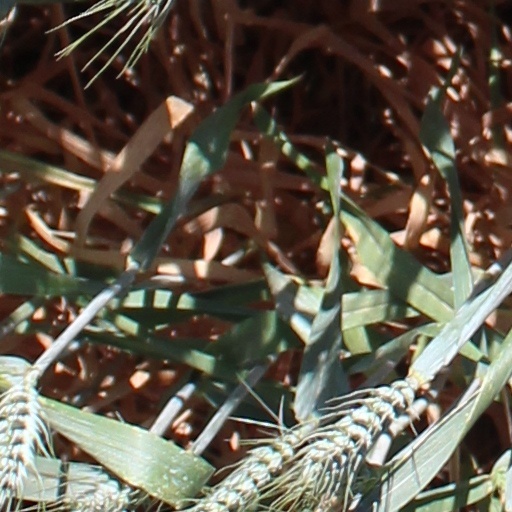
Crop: wheat